Jinjia Street station

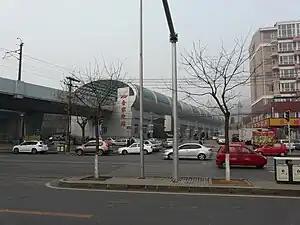

Jinjia Street is a station on Line 3 of the Dalian Metro in Liaoning Province, China. It is located in the Ganjingzi District of Dalian City.